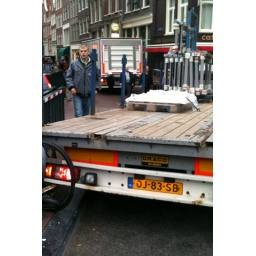
don't park your bike on a bridge in Amsterdam!